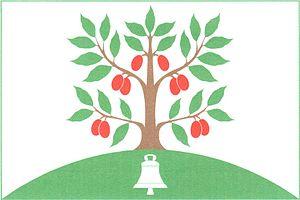
Dřínov est une commune du district de Mělník, dans la région de Bohême-Centrale, en Tchéquie. Sa population s'élevait à 494 habitants en 2020.